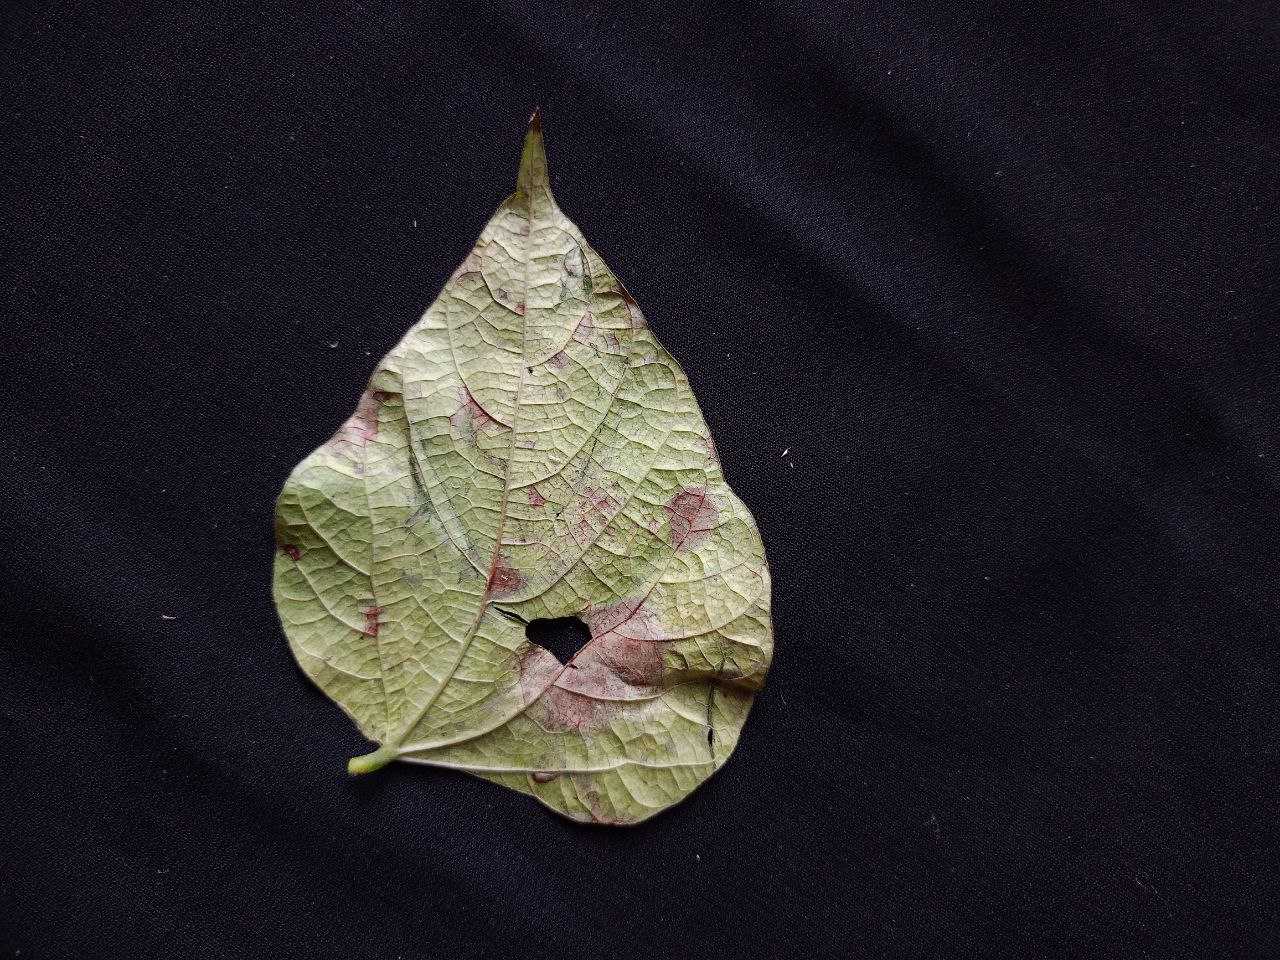
Crop: bean
Leaf condition: Blight